Kinglake, Victoria

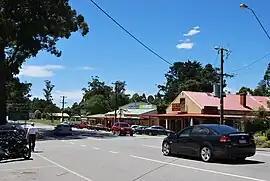
Main street of Kinglake prior to the bushfire of 7 February 2009

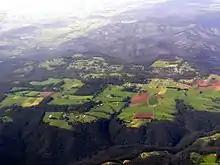
Aerial view from the north, a year after the 2009 bushfire

Kinglake is a town in Victoria, Australia, north-east of Melbourne's Central Business District, located within the Shires of Murrindindi and Nillumbik local government areas.